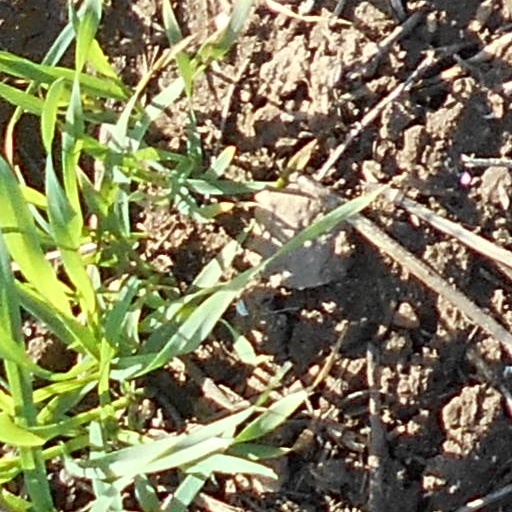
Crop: wheat